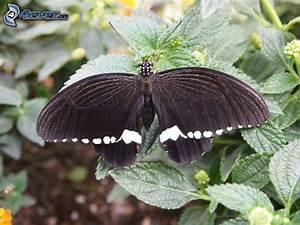
butterfly